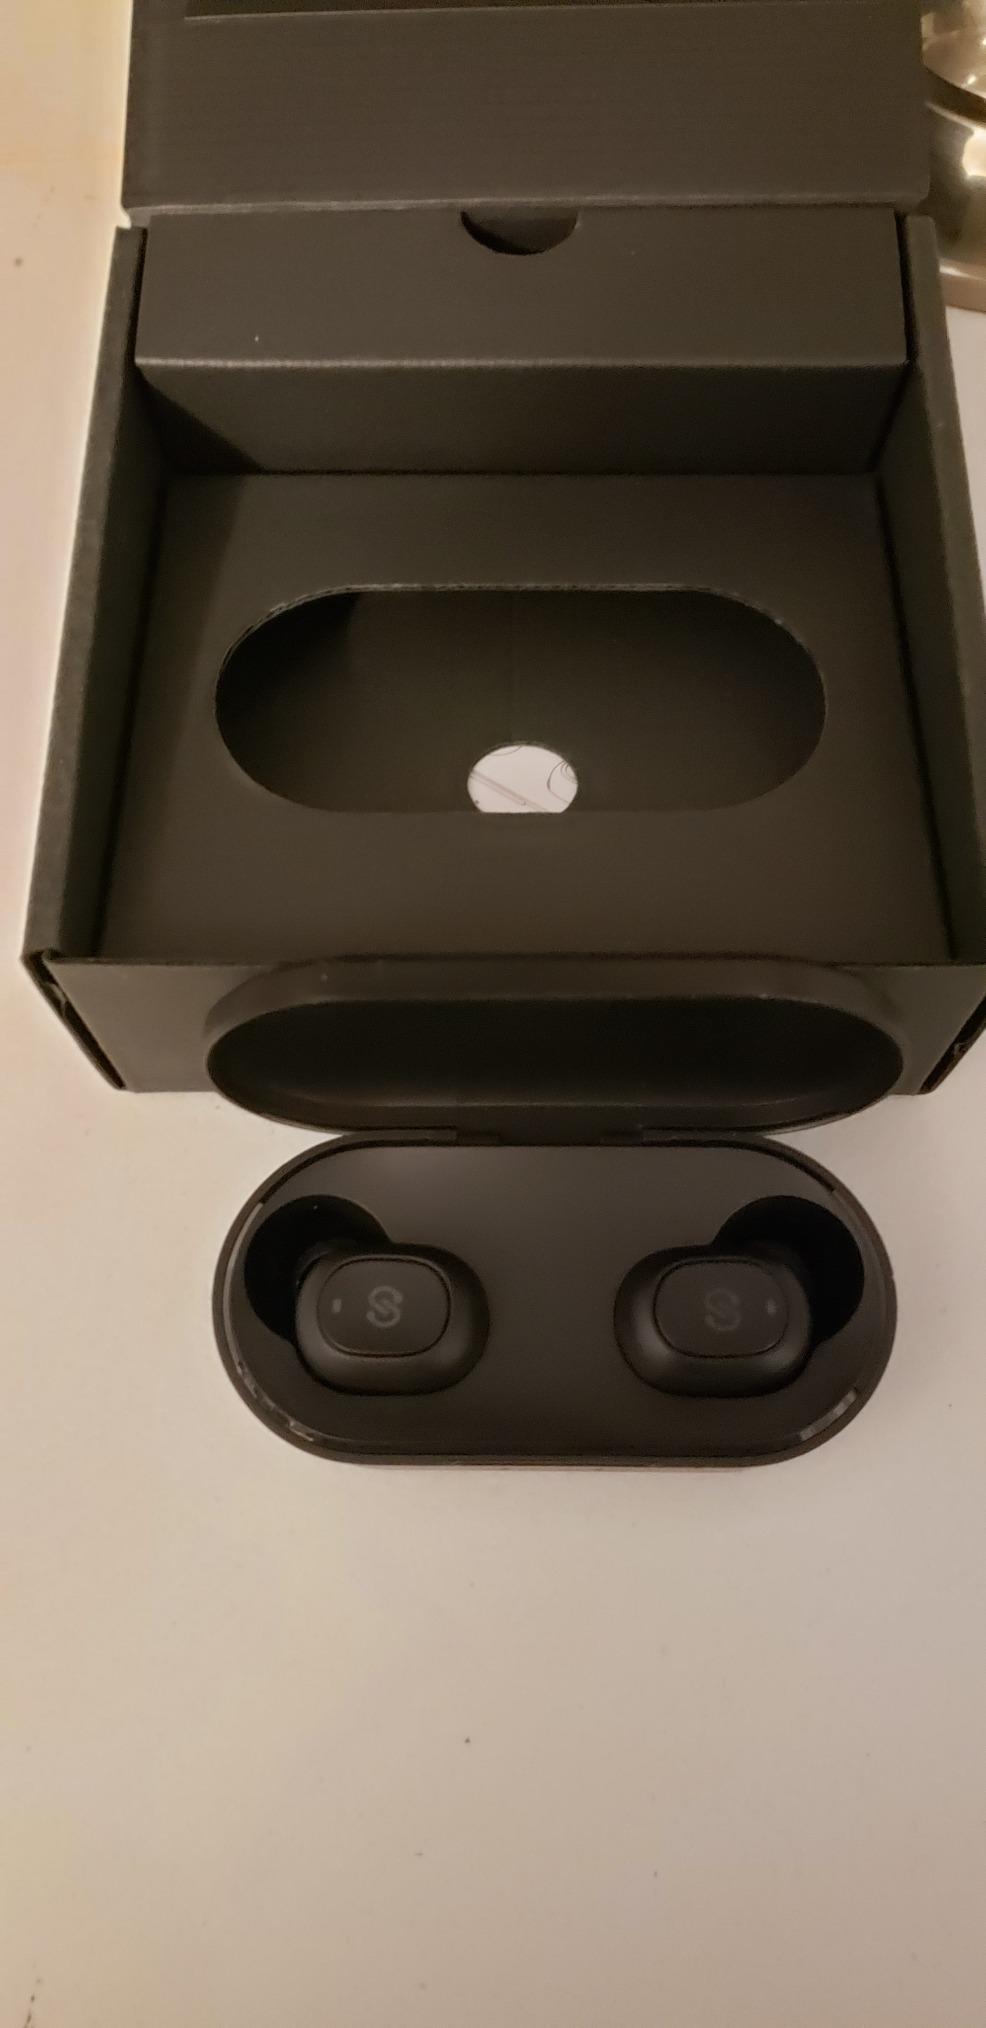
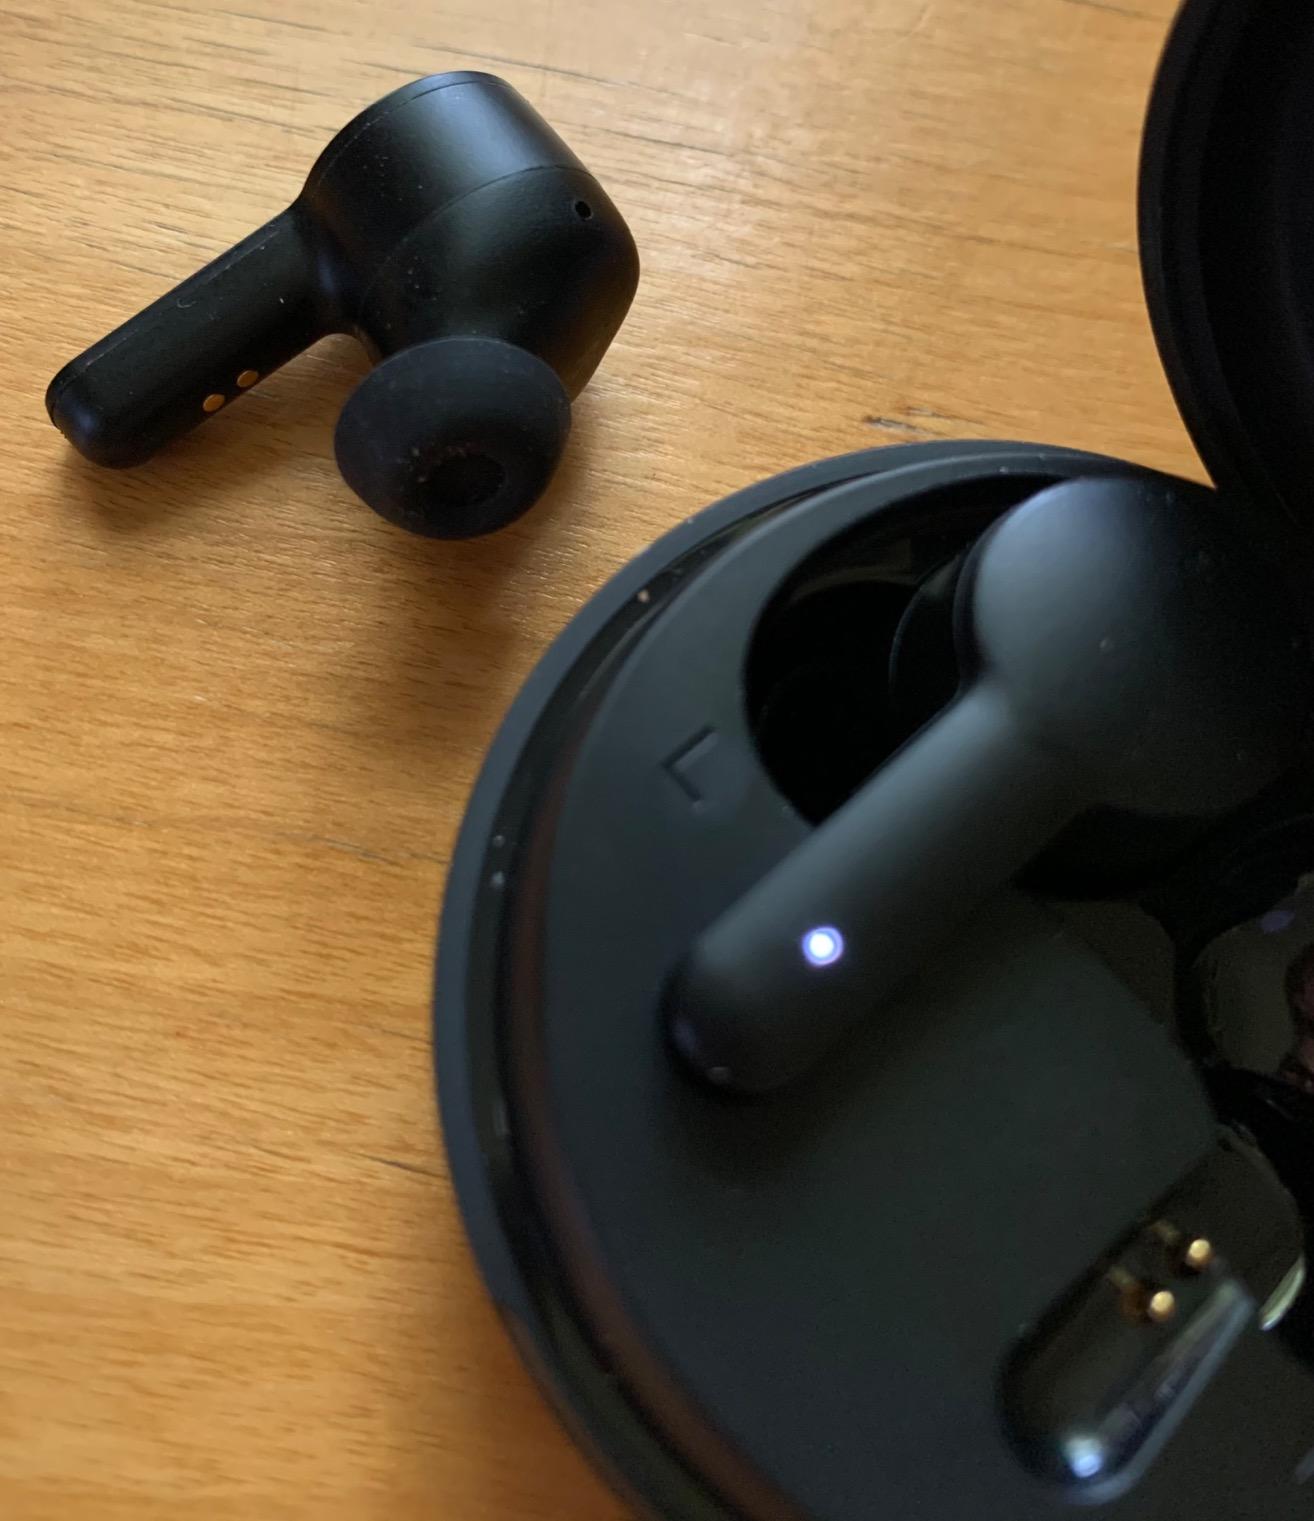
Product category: earbuds
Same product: no